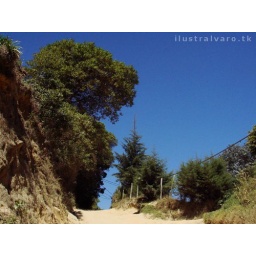
Subiendo la cuesta bajo el cielo azul / Walking up the hill under the blue sky.